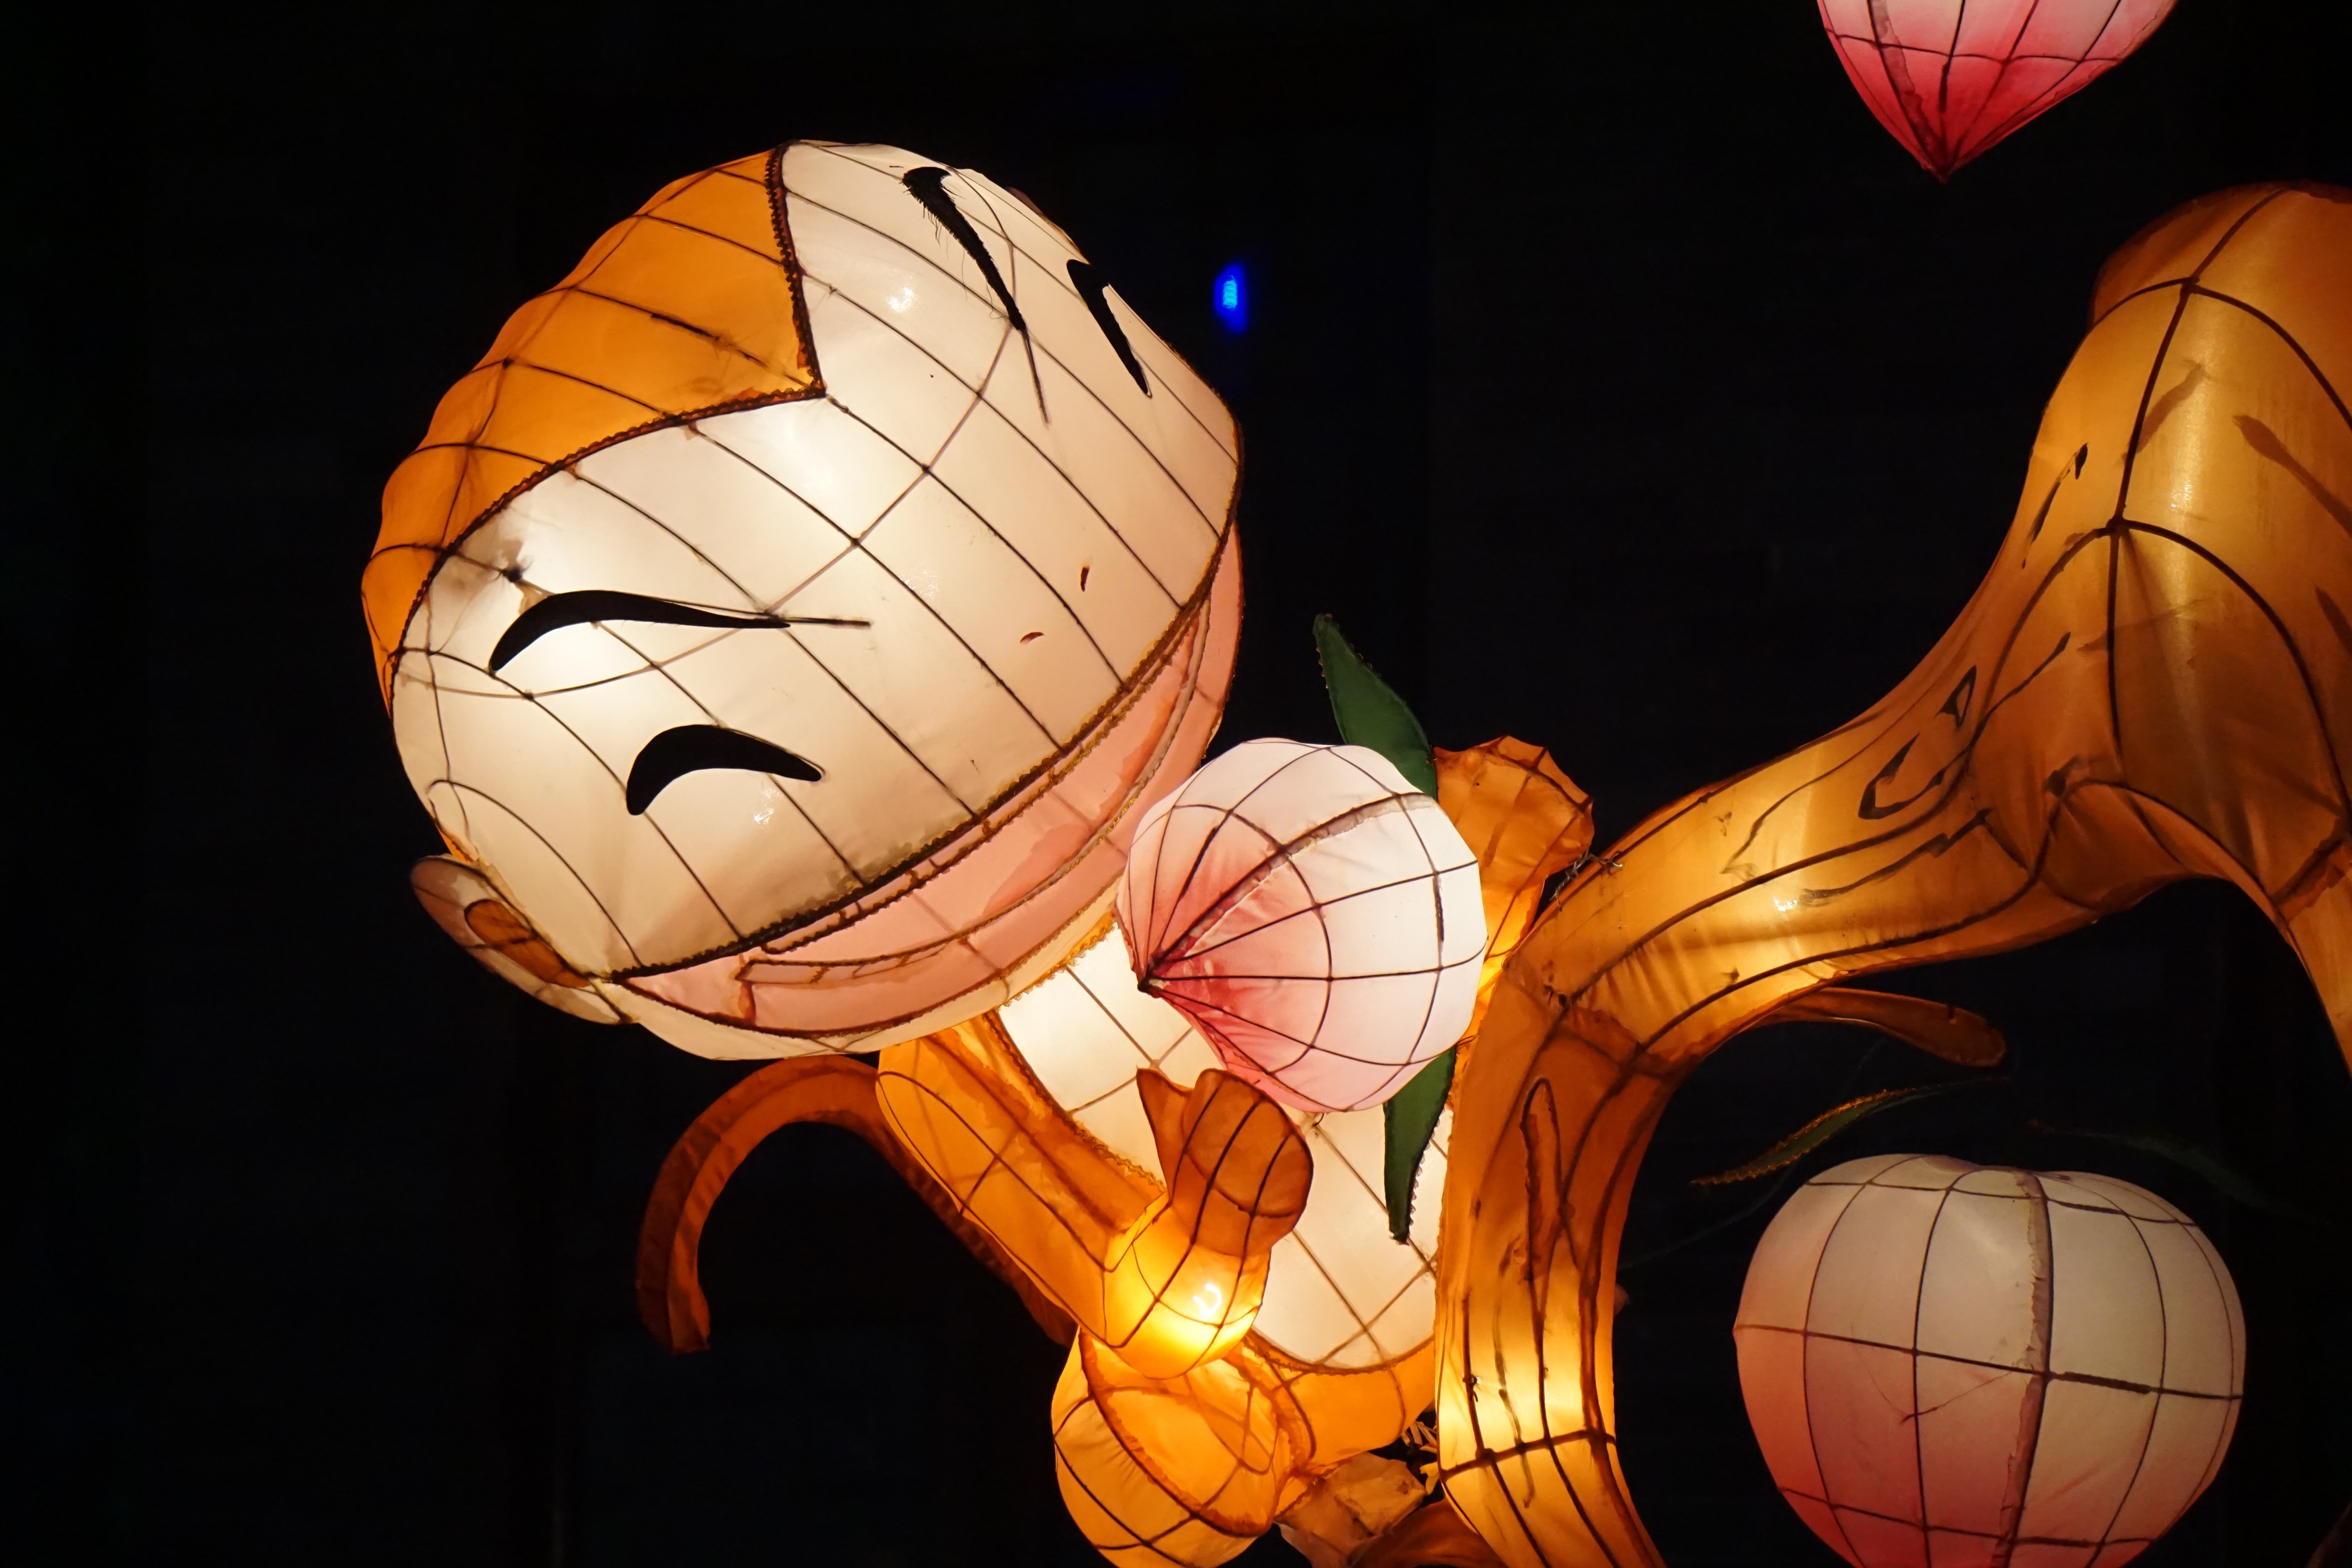
illustration, ball, screenshot